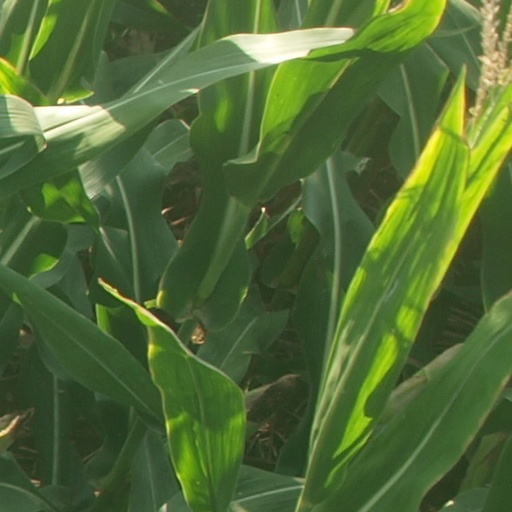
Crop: maize; corn